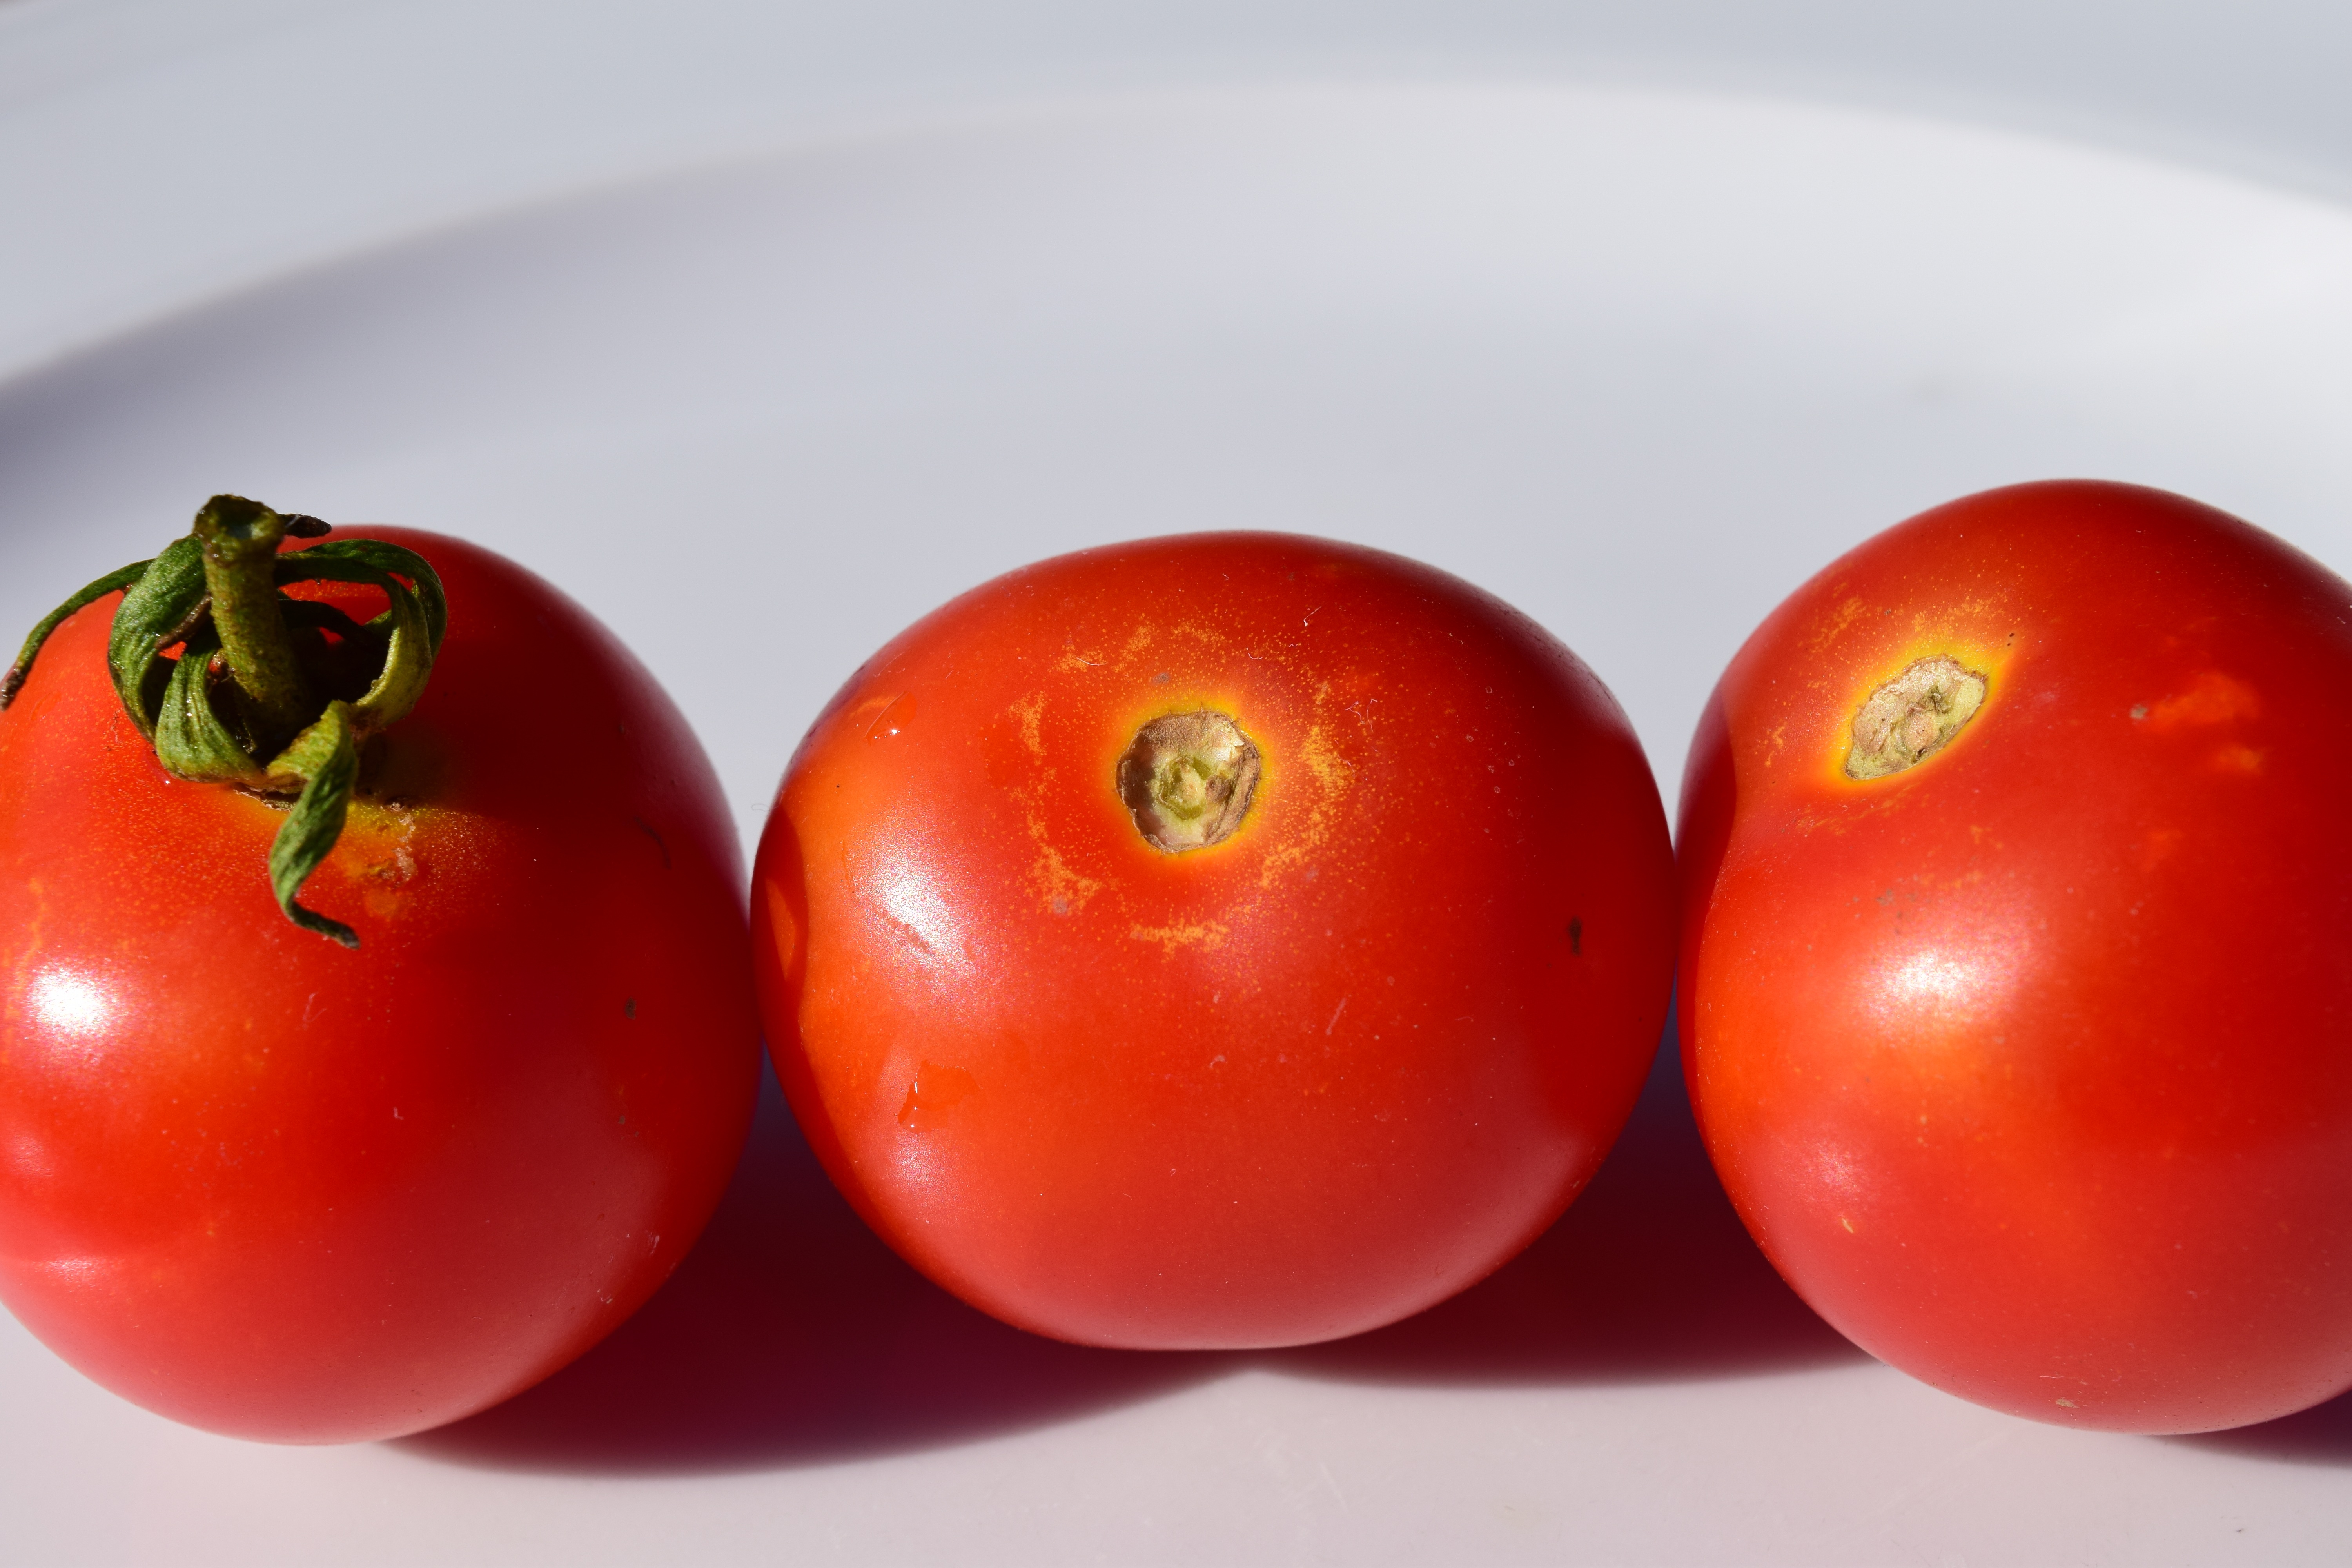
plant, fruit, ripe, food, red, produce, vegetable, plate, healthy, eat, tomato, vegetables, tomatoes, starter, frisch, flowering plant, red green white, land plant, potato and tomato genus